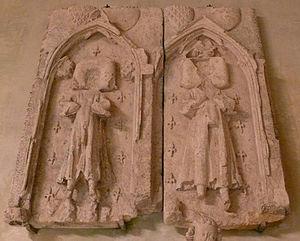
Louis et Philippe dÁlencon, fils de Pierre dÁlencon Čeština: Náhrobek Ludvíka a Filipa, synů Petra z Alencon, vnuků Ludvíka IX.
Pierre de France ou Pierre d'Alençon est un prince français, 5ᵉ fils de Saint Louis, roi de France, et de Marguerite de Provence. Il est comte d'Alençon de 1268 à 1283, comte de Blois, de Chartres et seigneur de Guise de 1272 à 1283.